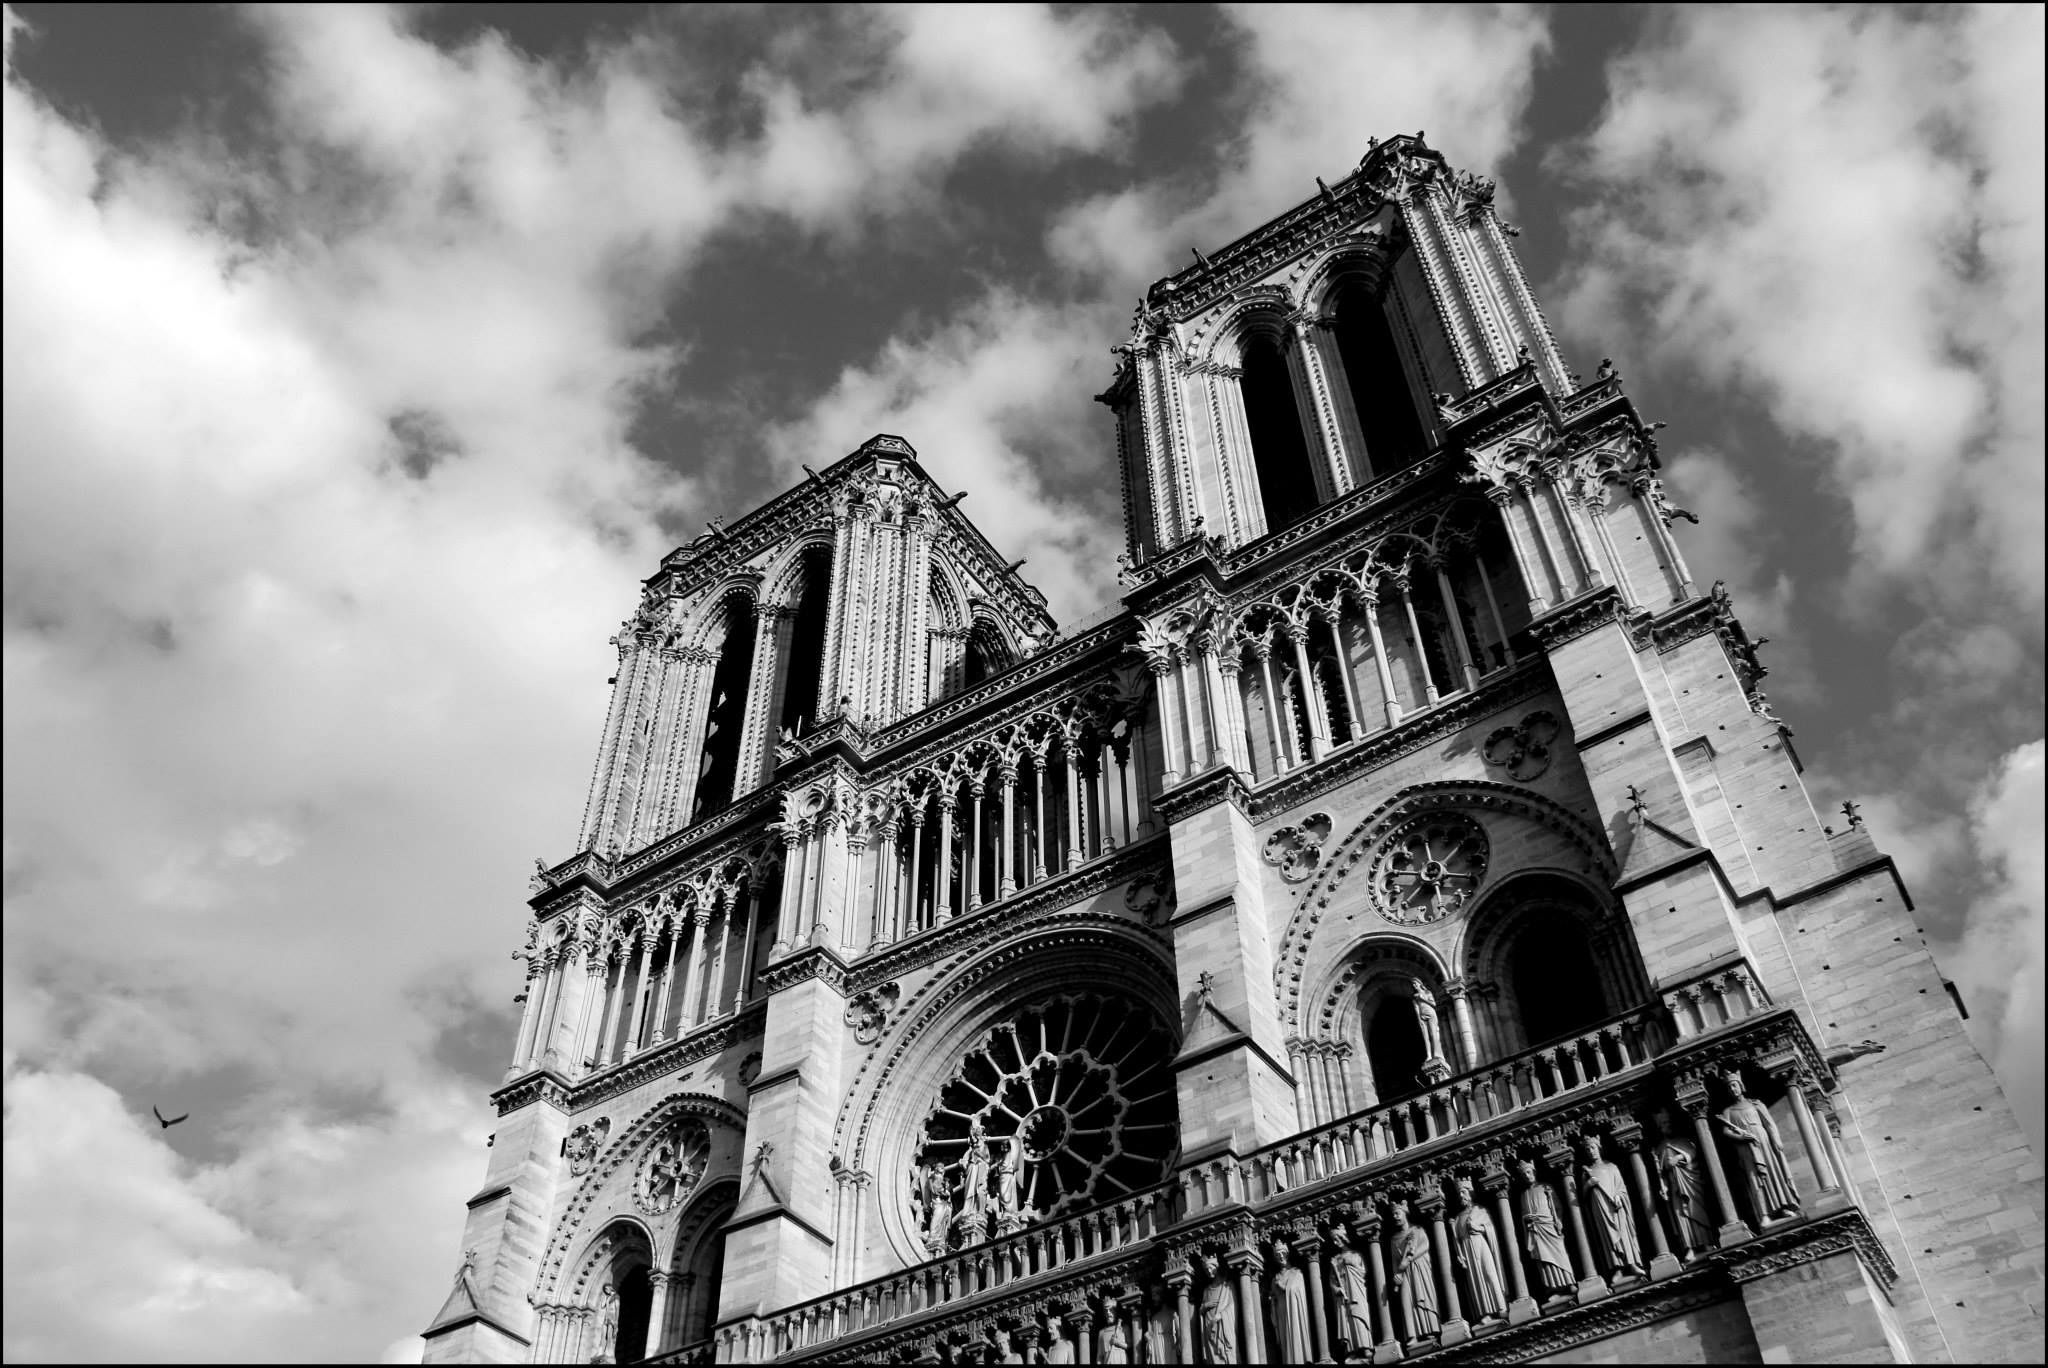
black and white, architecture, white, photography, house, paris, monument, france, tower, church, cathedral, black, monochrome, capital, photograph, heritage, shape, notre dame, monochrome photography